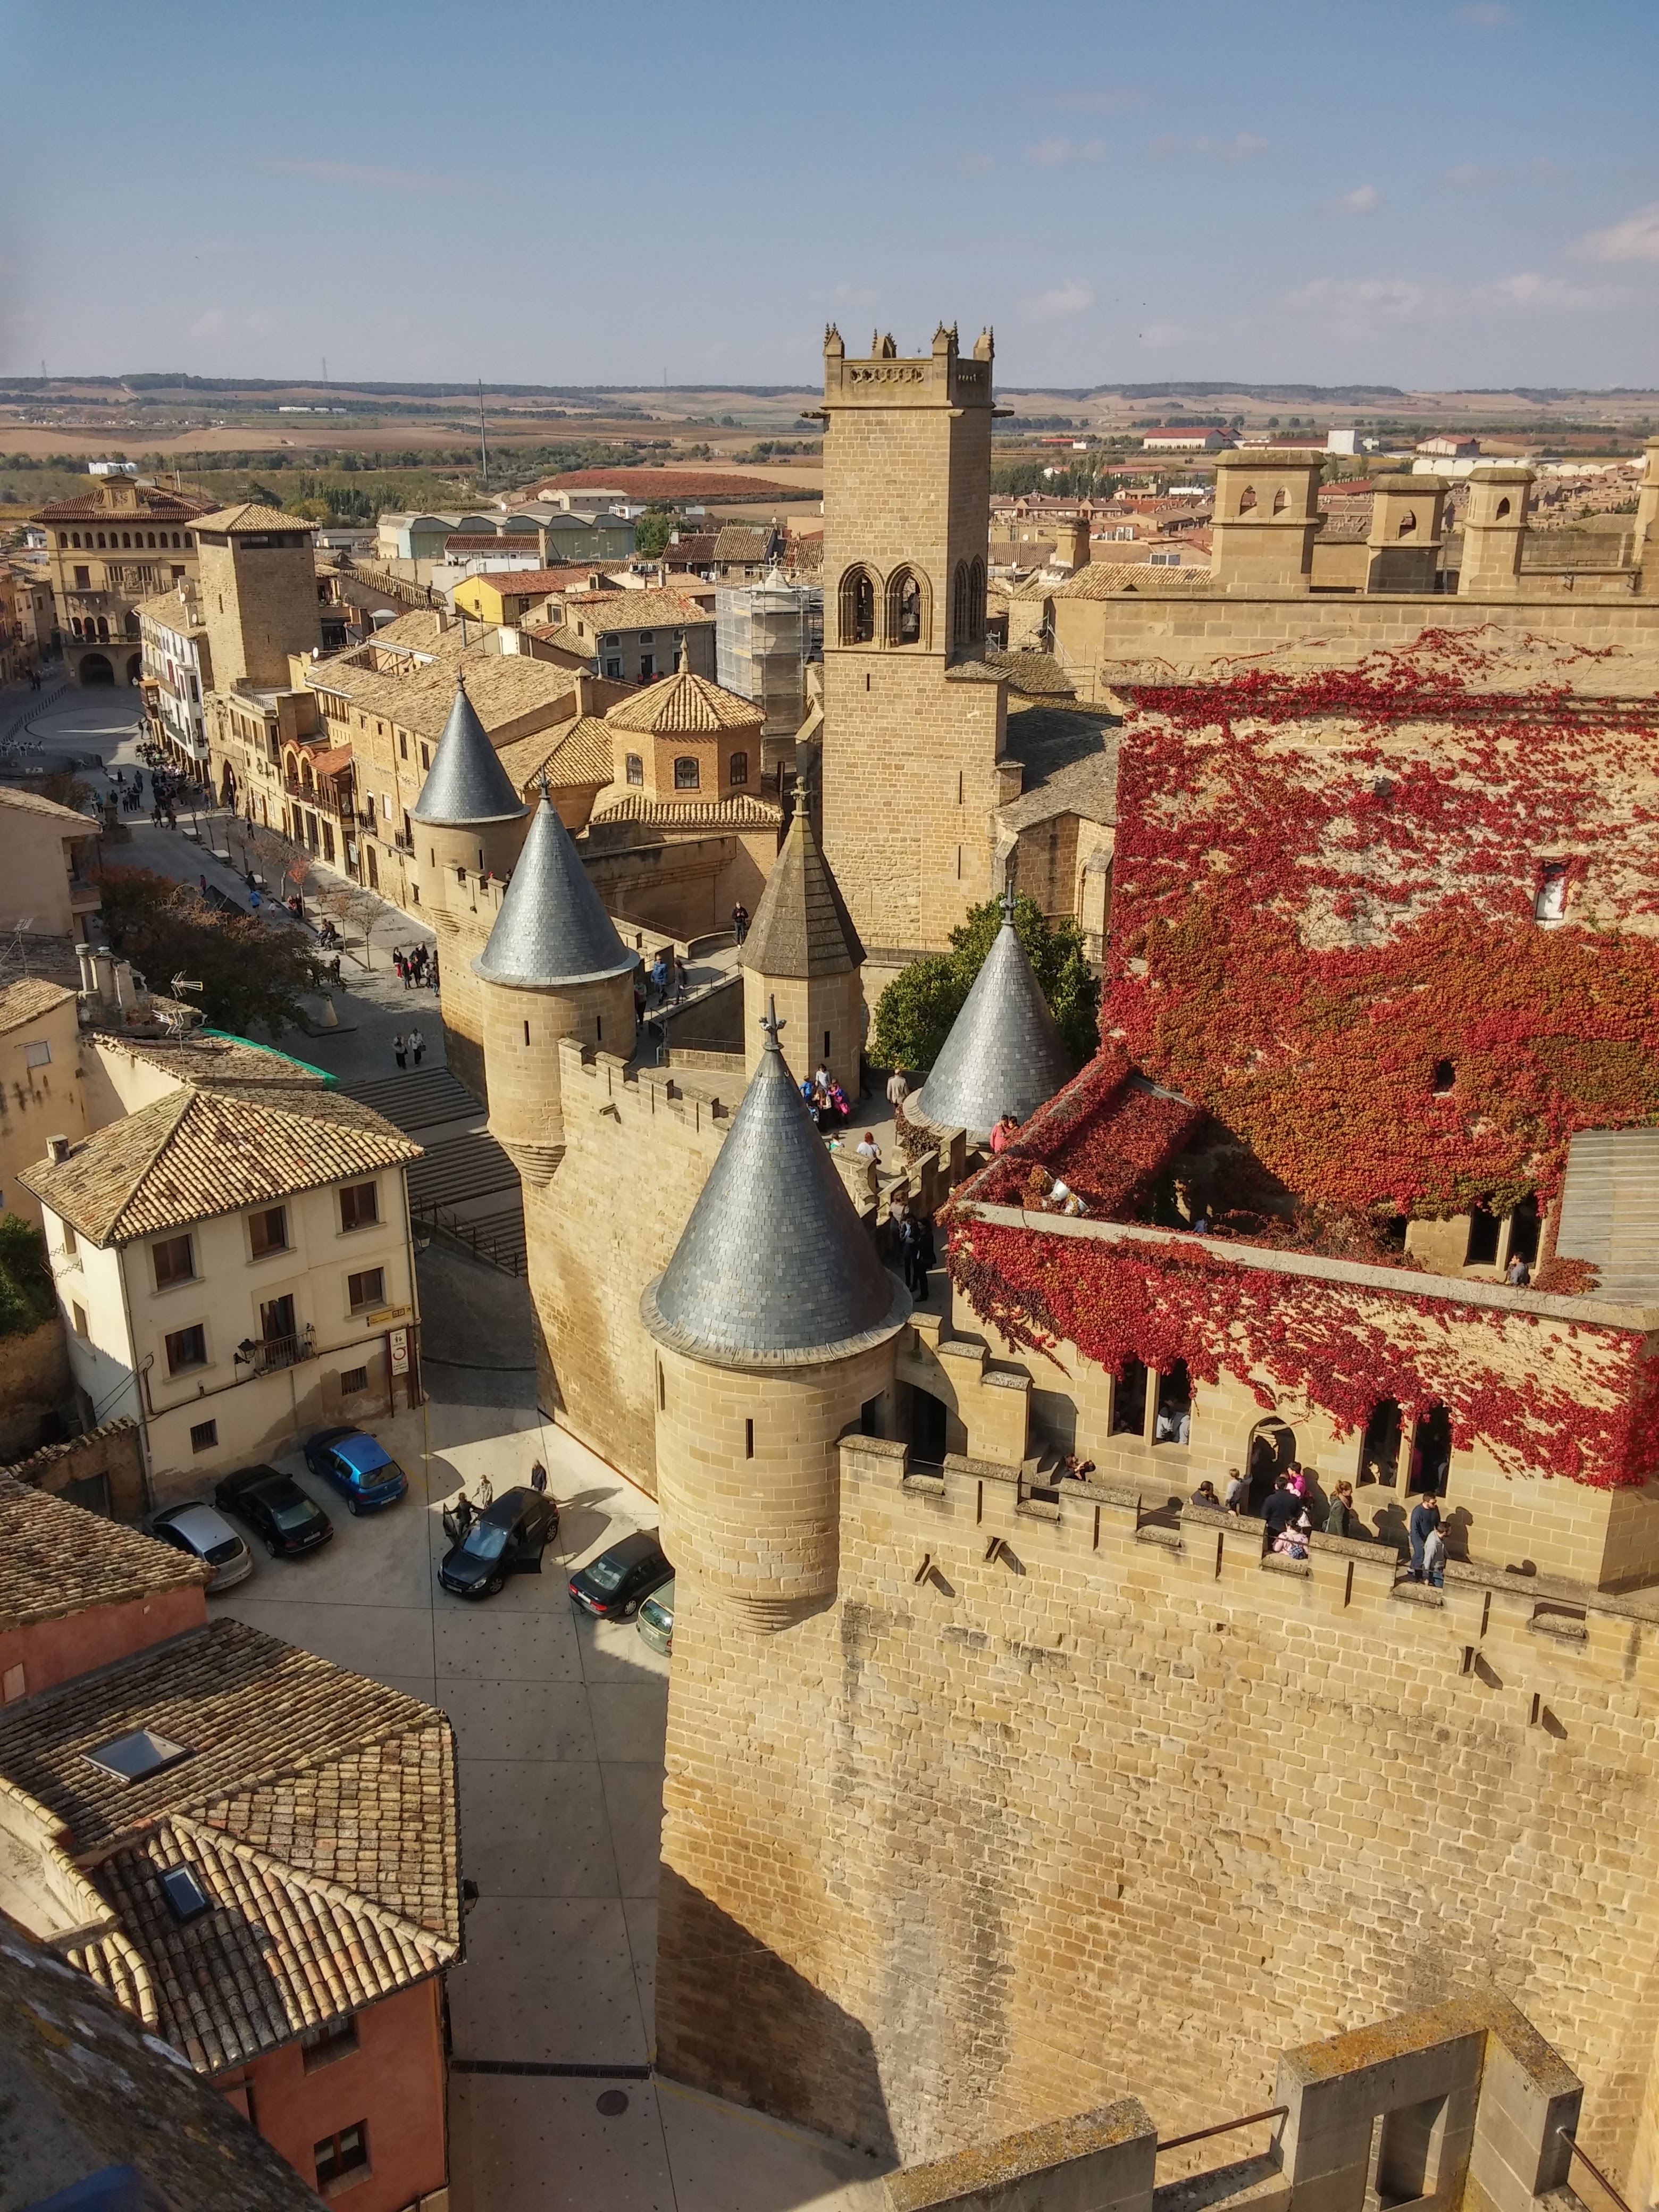
architecture, town, palace, city, monument, cityscape, travel, construction, castle, landmark, tourism, history, historical, middle ages, ancient rome, ancient history, human settlement